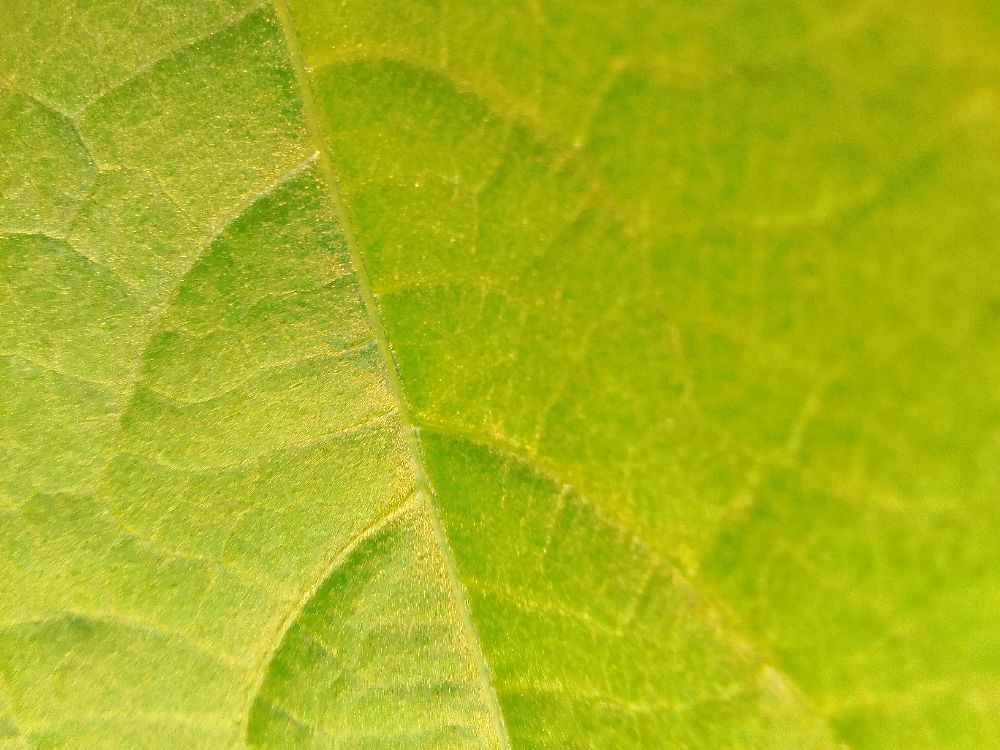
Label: healthy